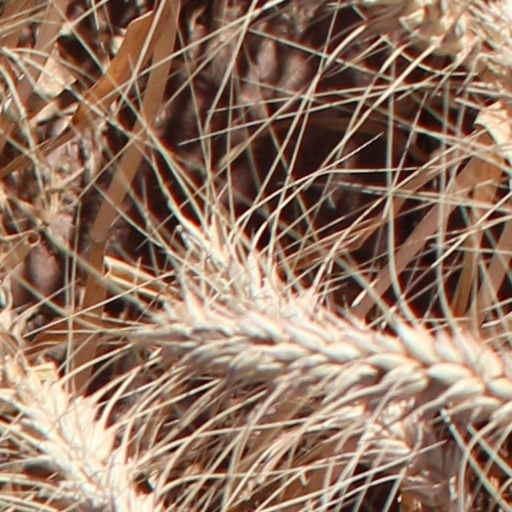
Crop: wheat